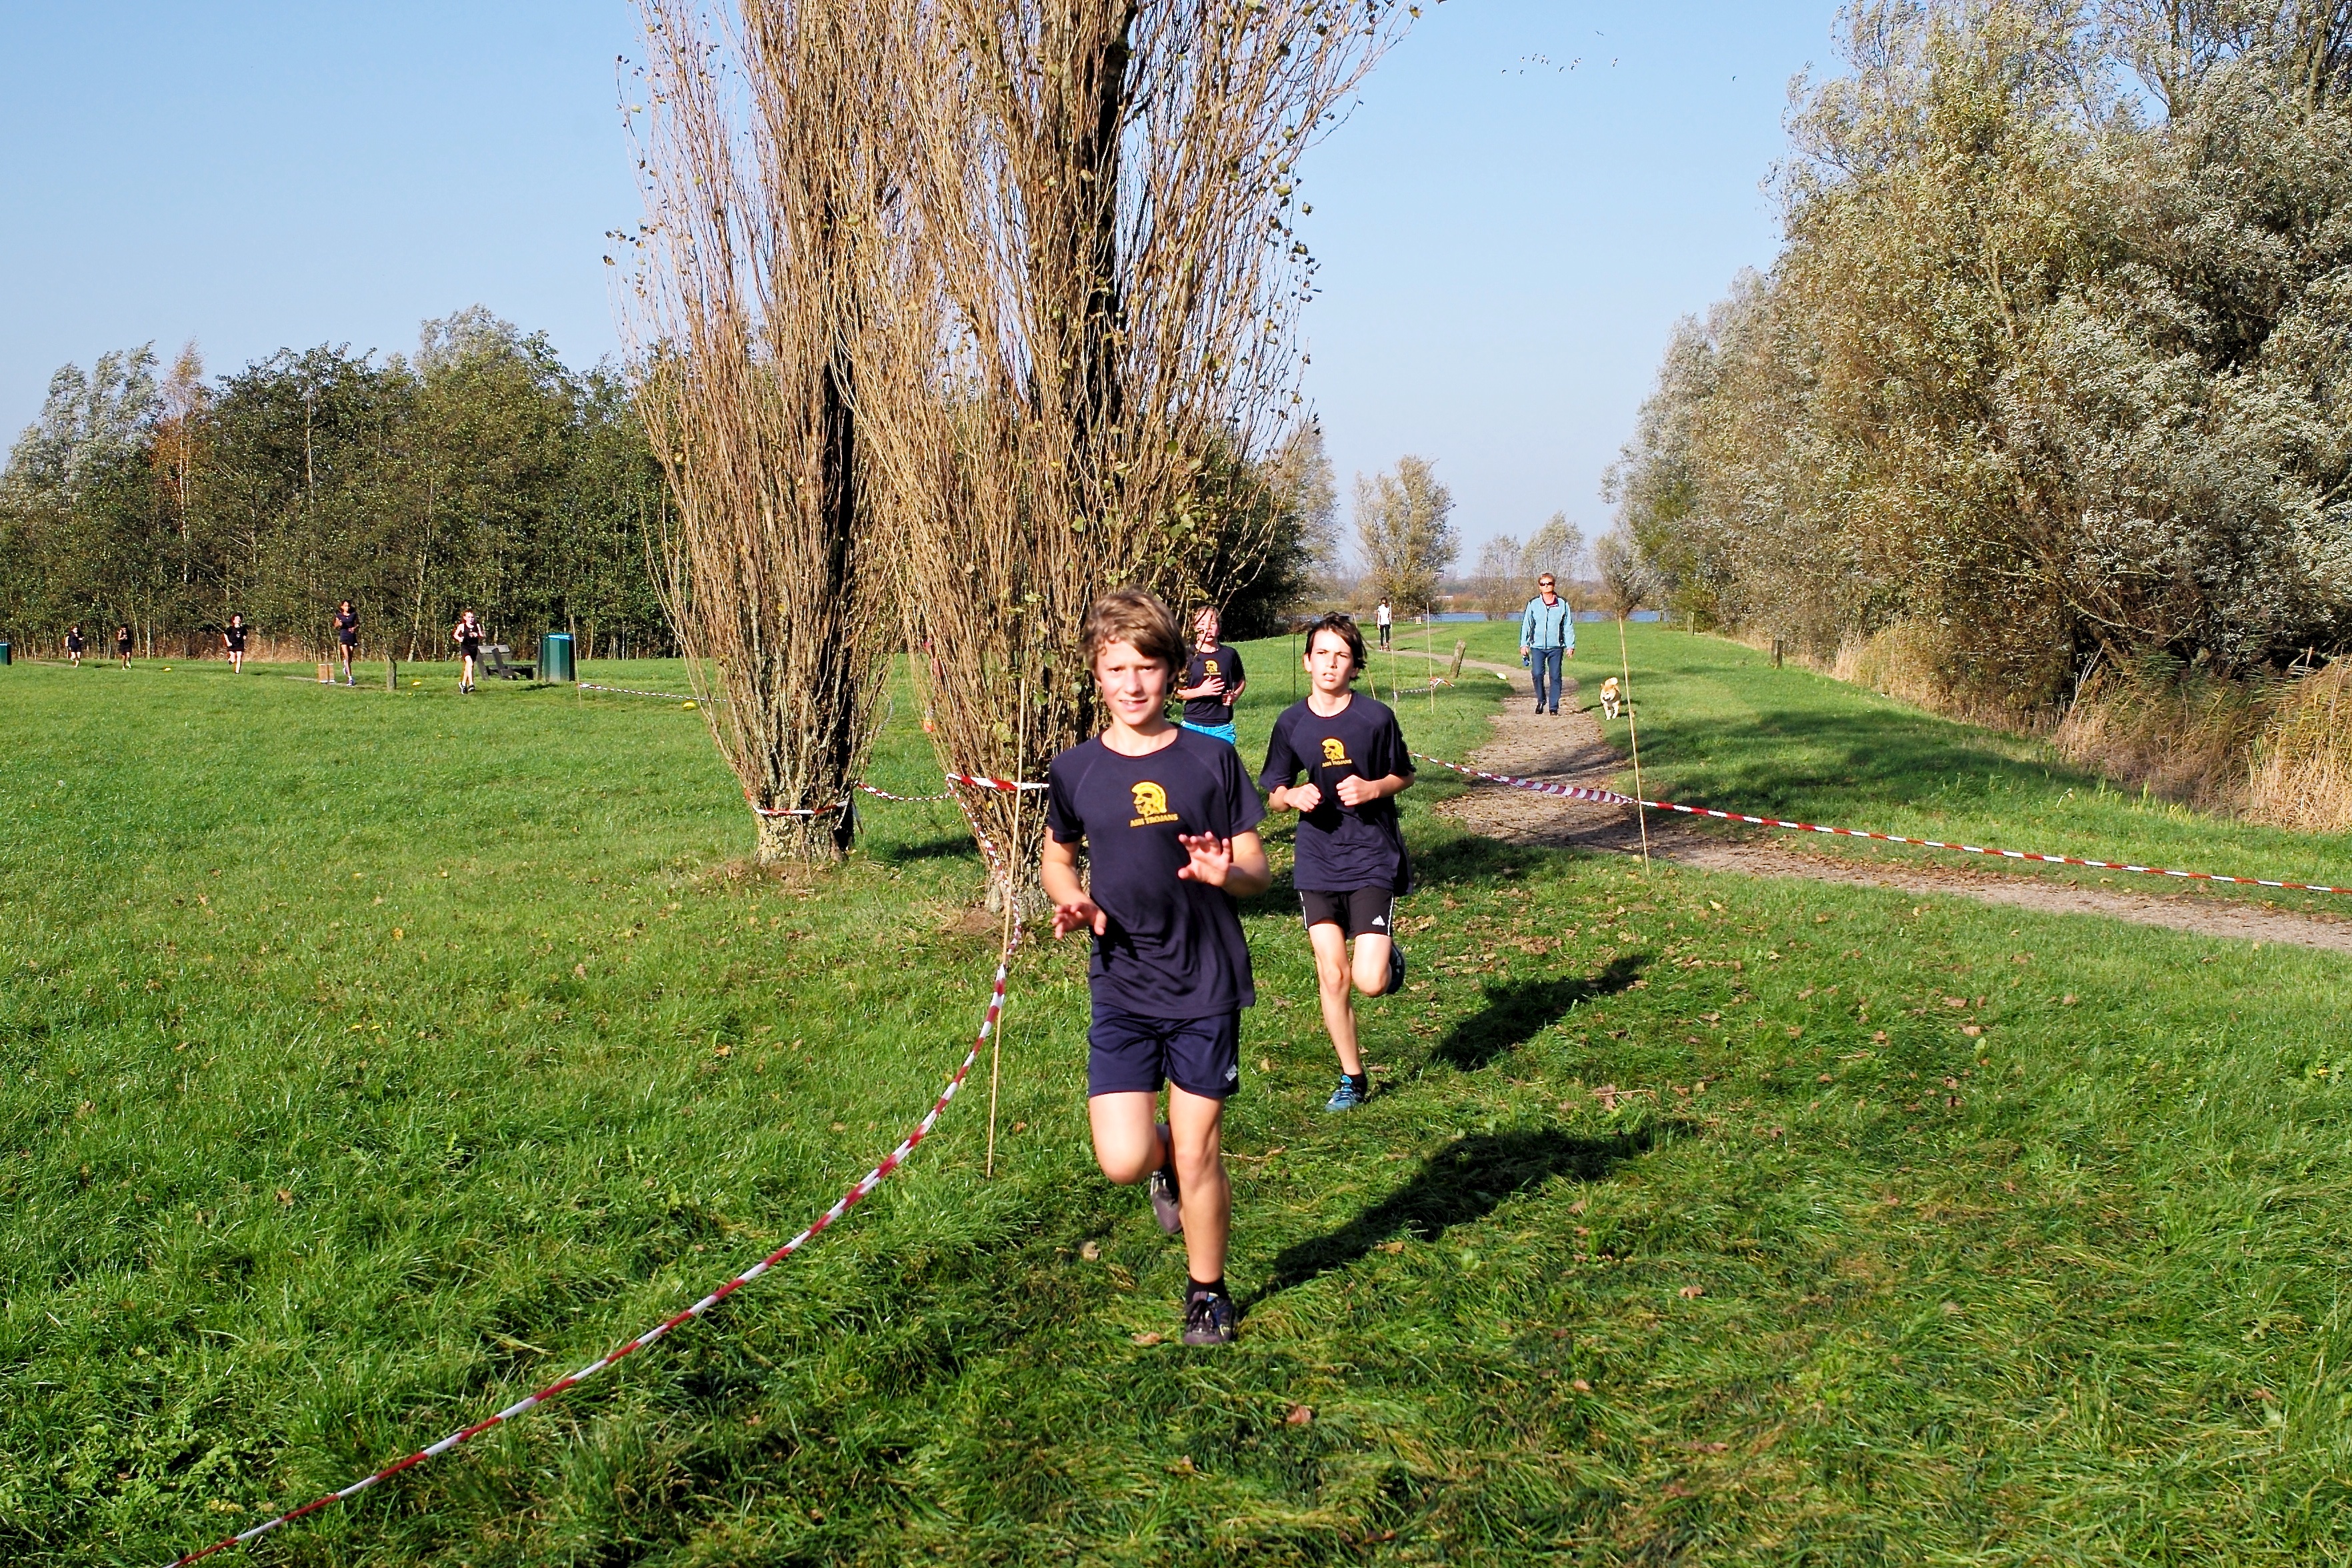
tree, grass, walking, girl, trail, sport, lawn, meadow, flower, lake, boy, running, run, recreation, europe, high, runner, ash, crosscountry, race, competition, holland, netherlands, m, sports, school, runners, woodland, junior, leica, 240, varsity, athletics, meet, xc, valkenburg, physical exercise, outdoor recreation, human action